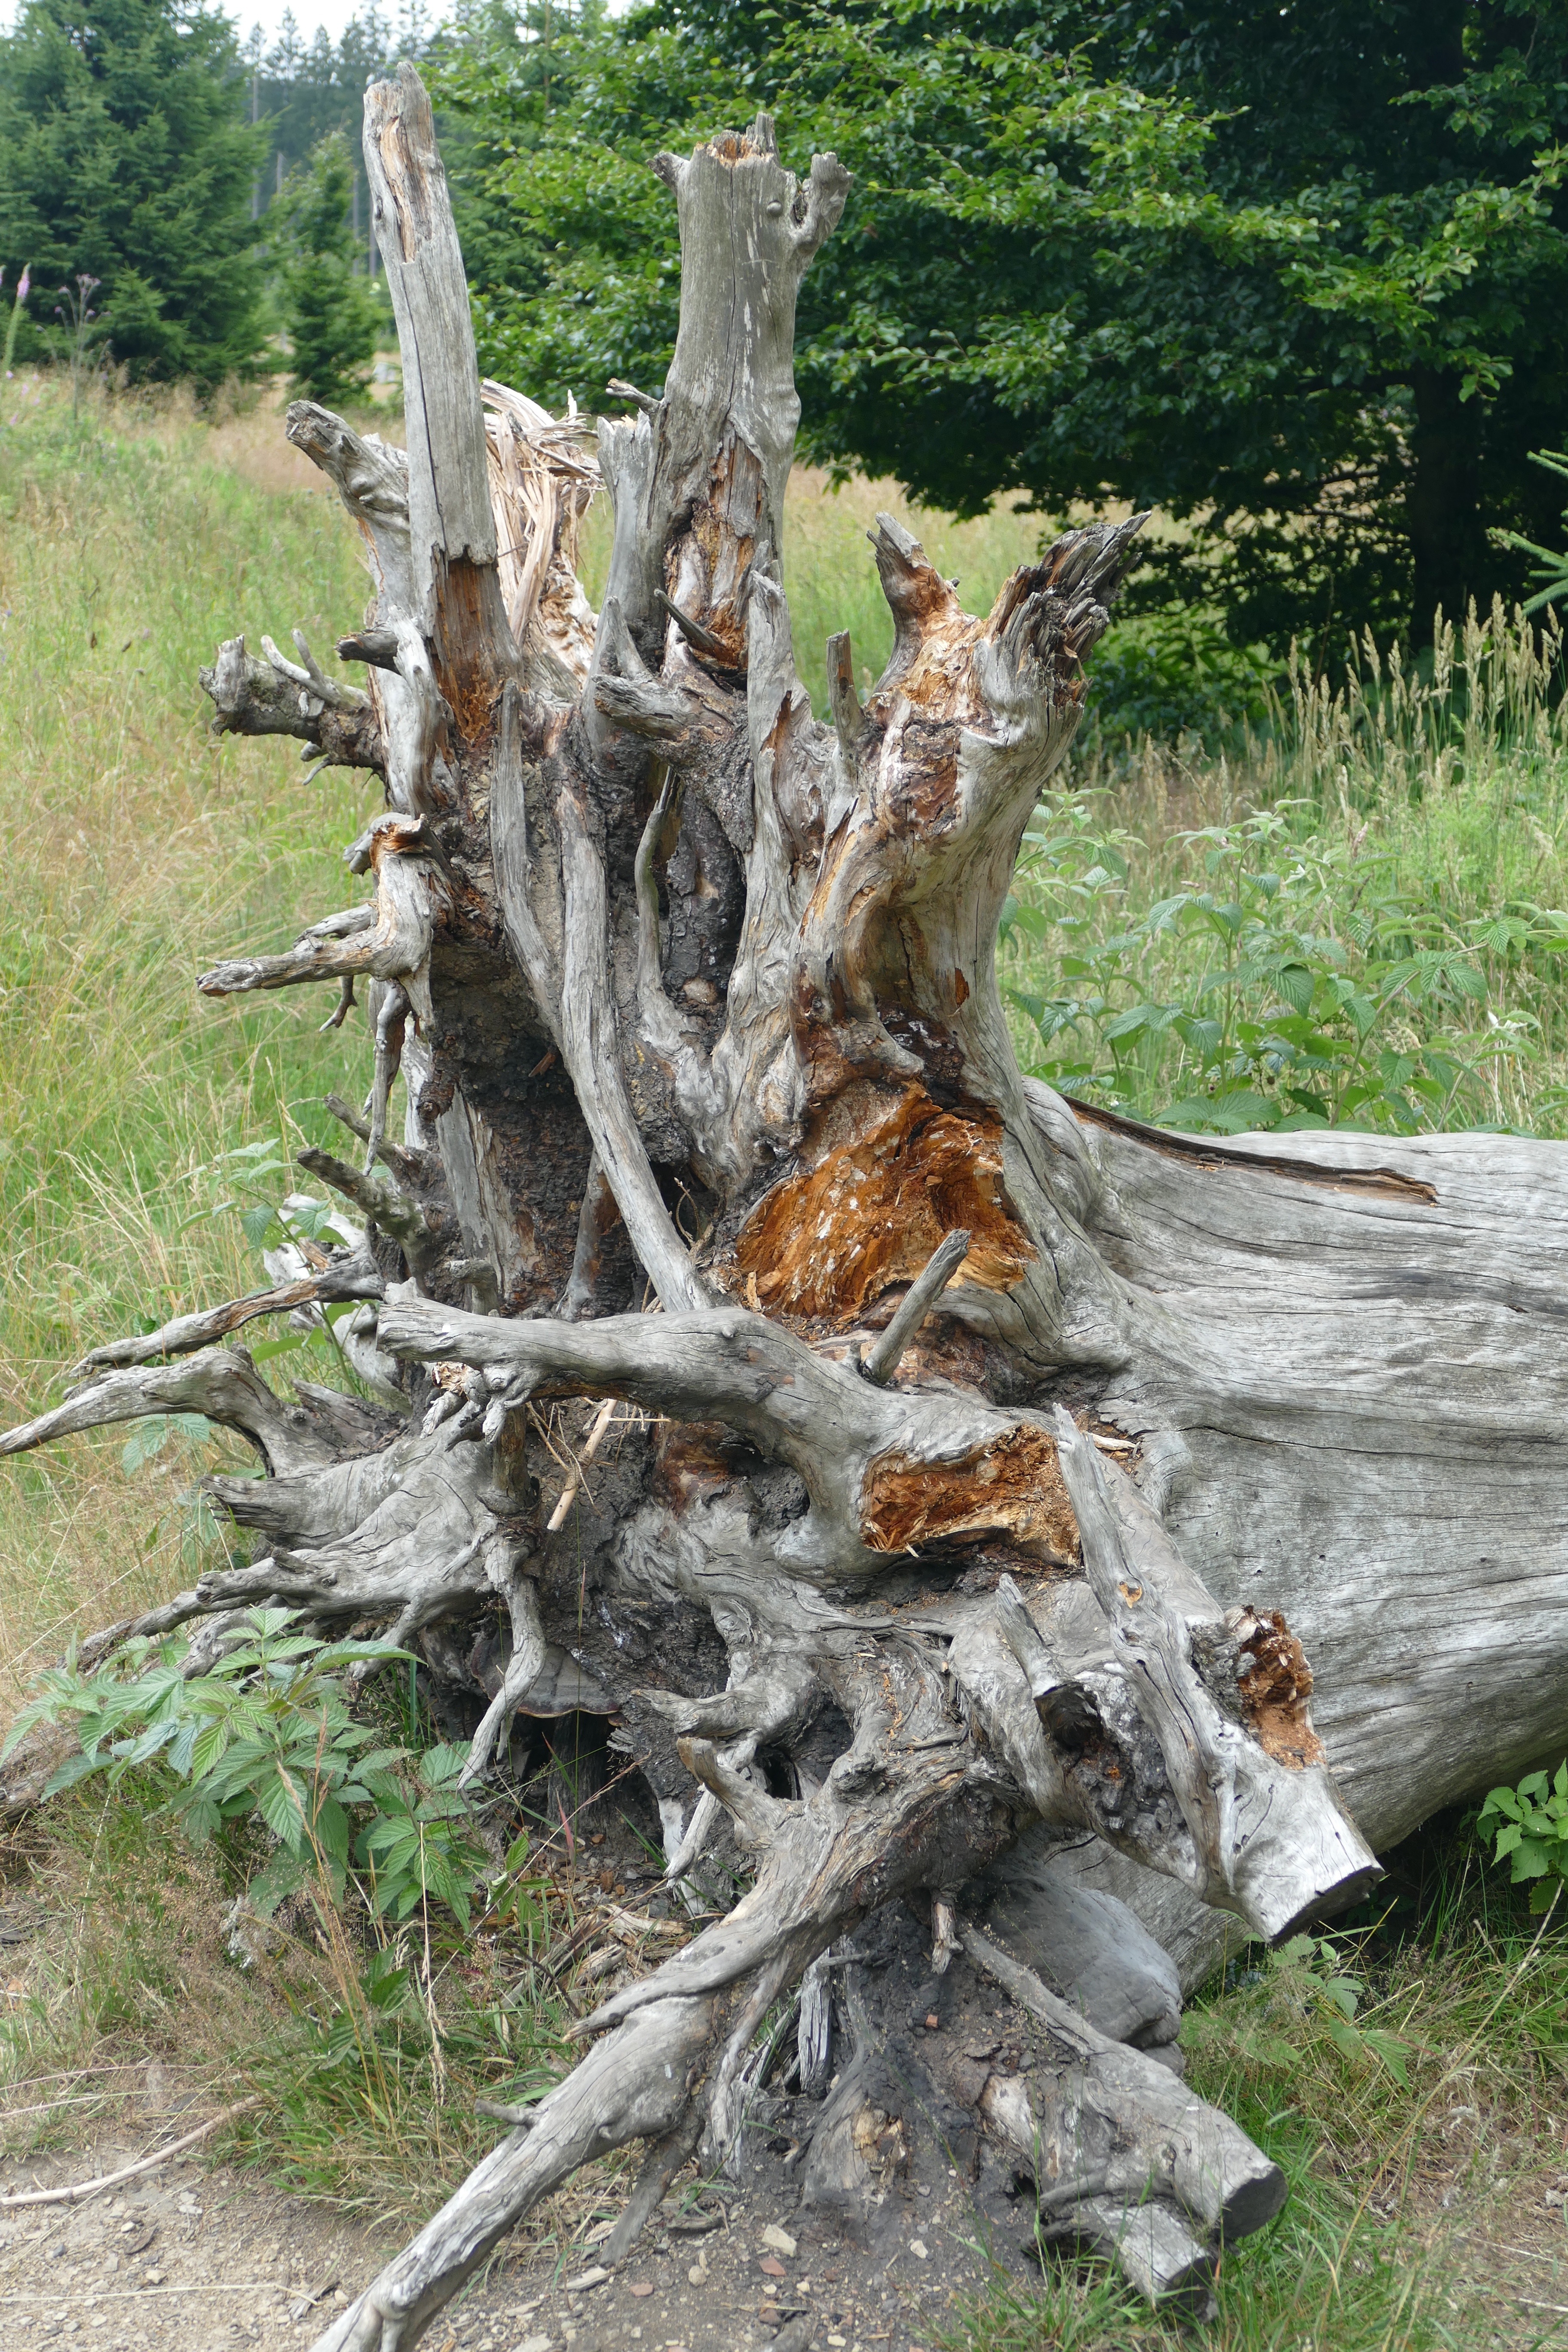
driftwood, tree, nature, forest, plant, wood, flower, trunk, root, sculpture, large, tree stump, gigantic, woody plant, land plant